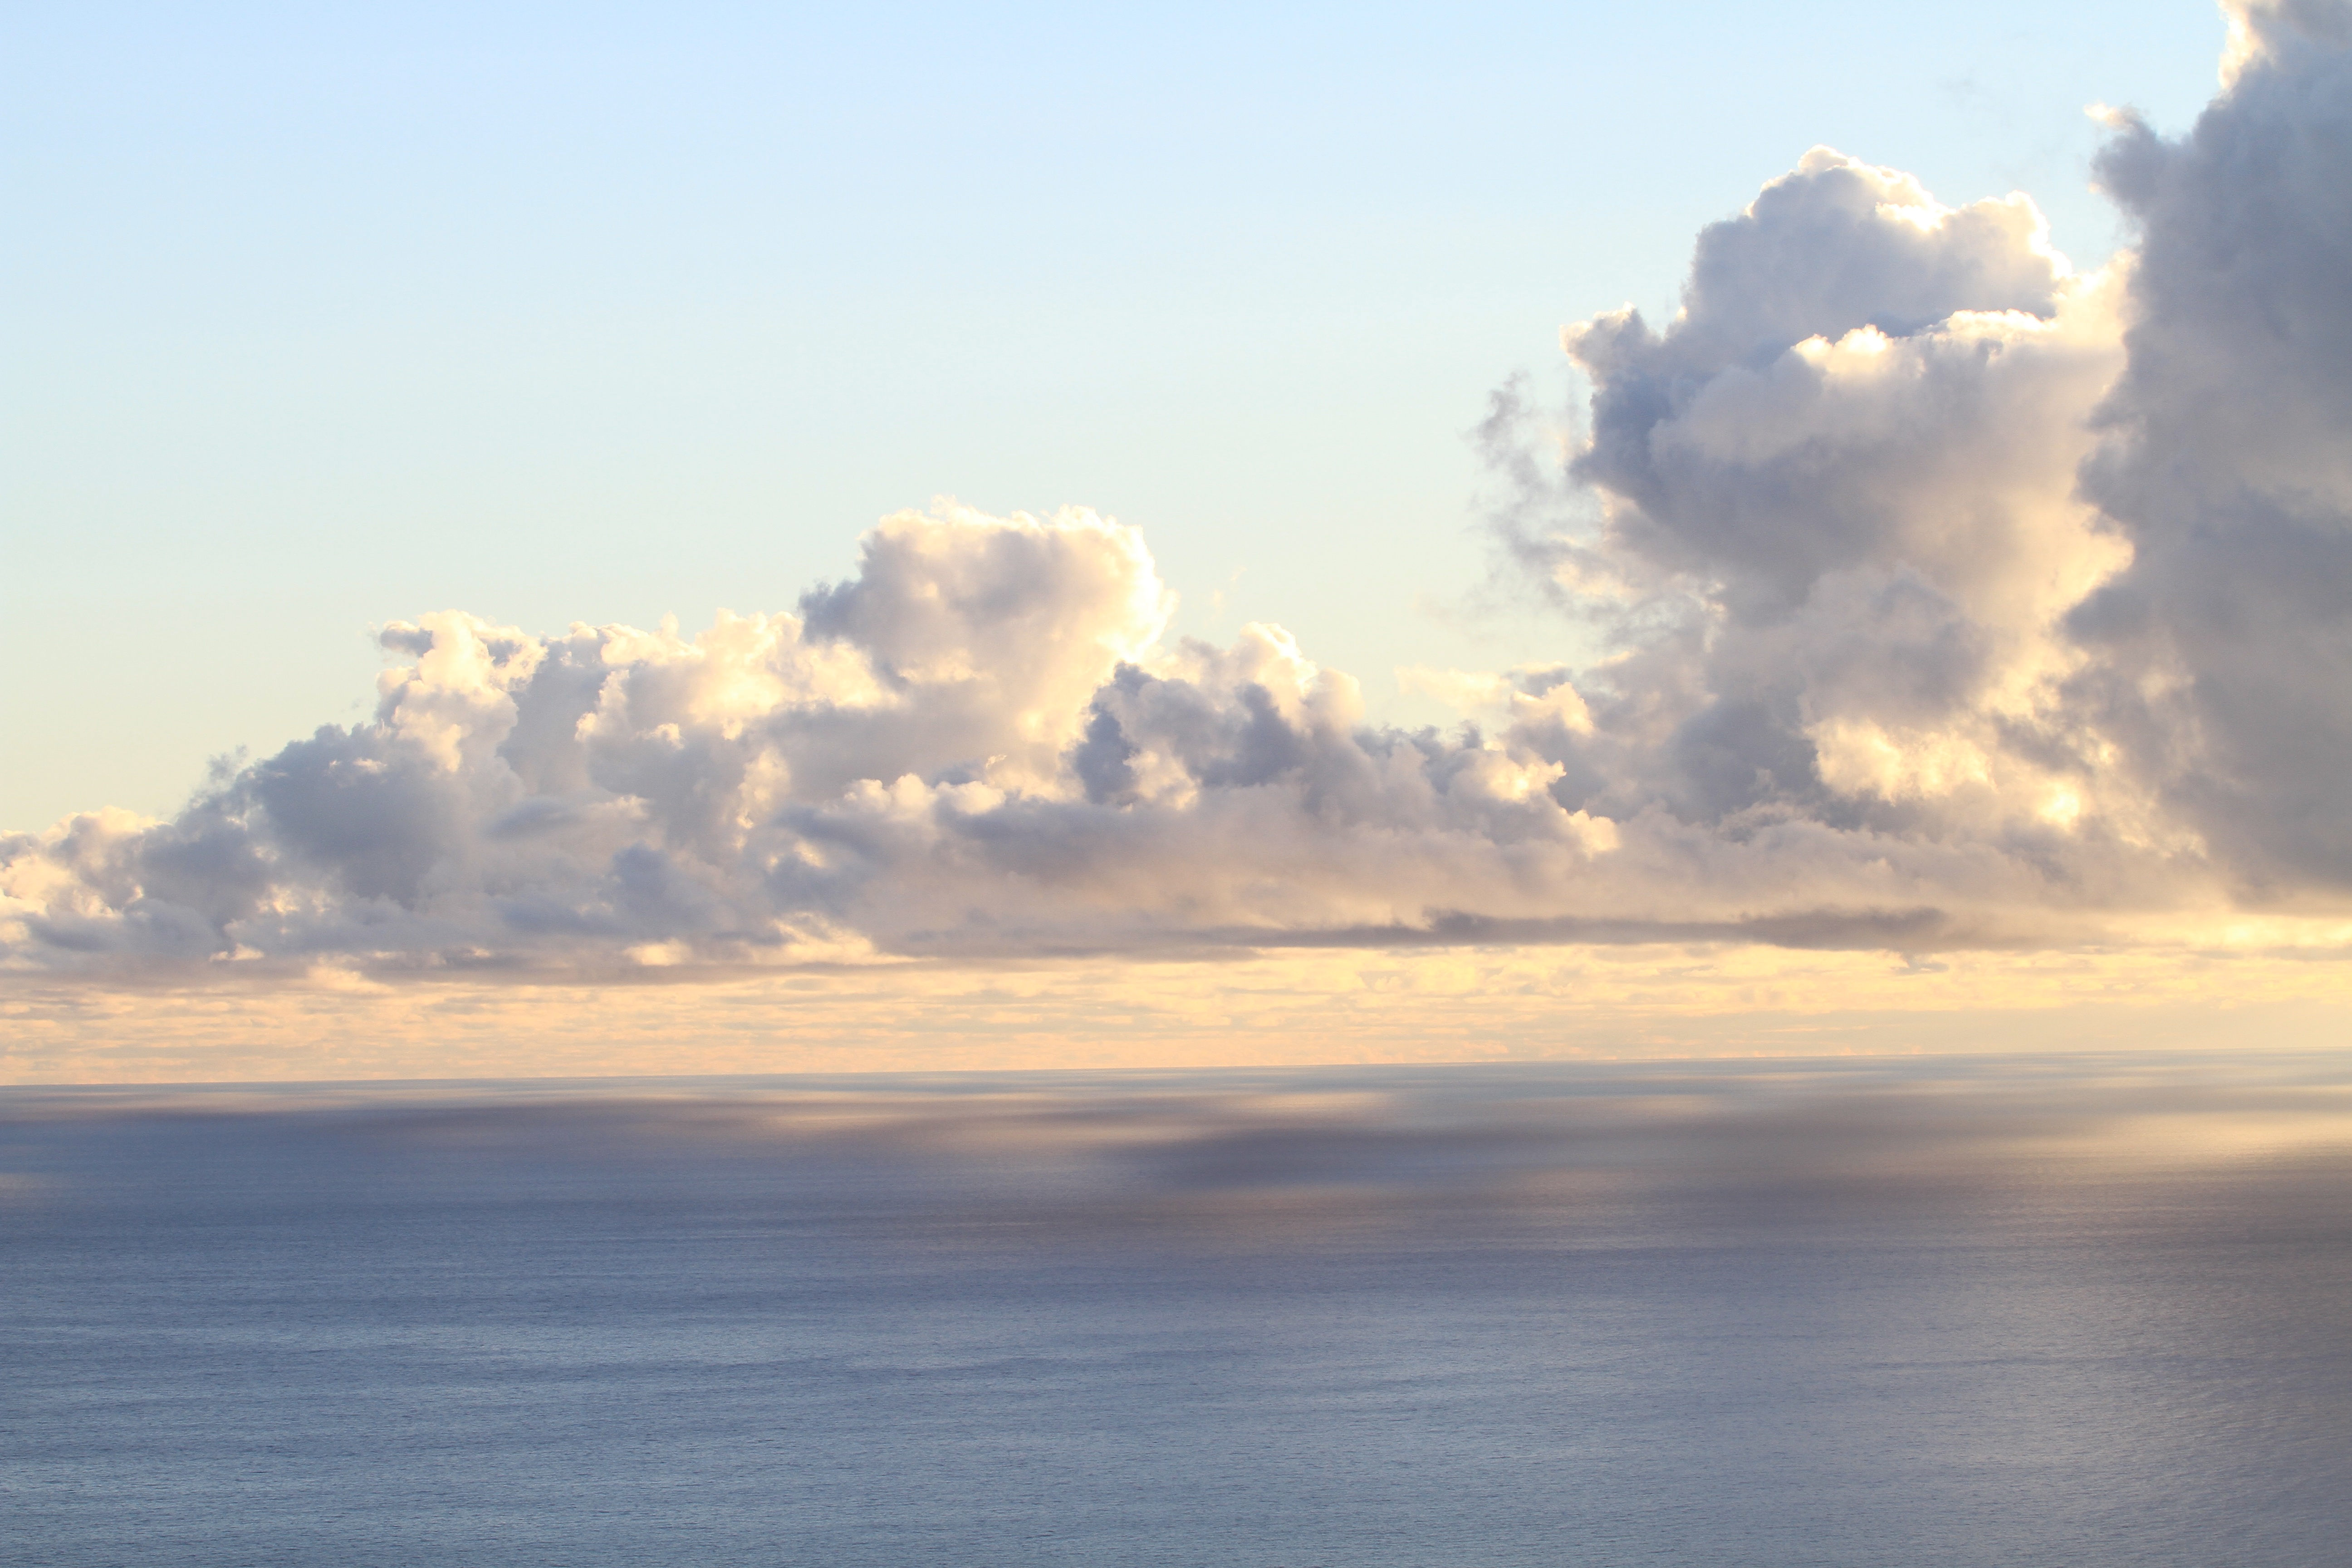
beach, landscape, sea, coast, ocean, horizon, cloud, sky, sunrise, sunset, sunlight, morning, wave, dawn, atmosphere, dusk, evening, heaven, cumulus, island, brand, clouds, colors, mountains, afterglow, la palma, meteorological phenomenon, atmospheric phenomenon, wind wave